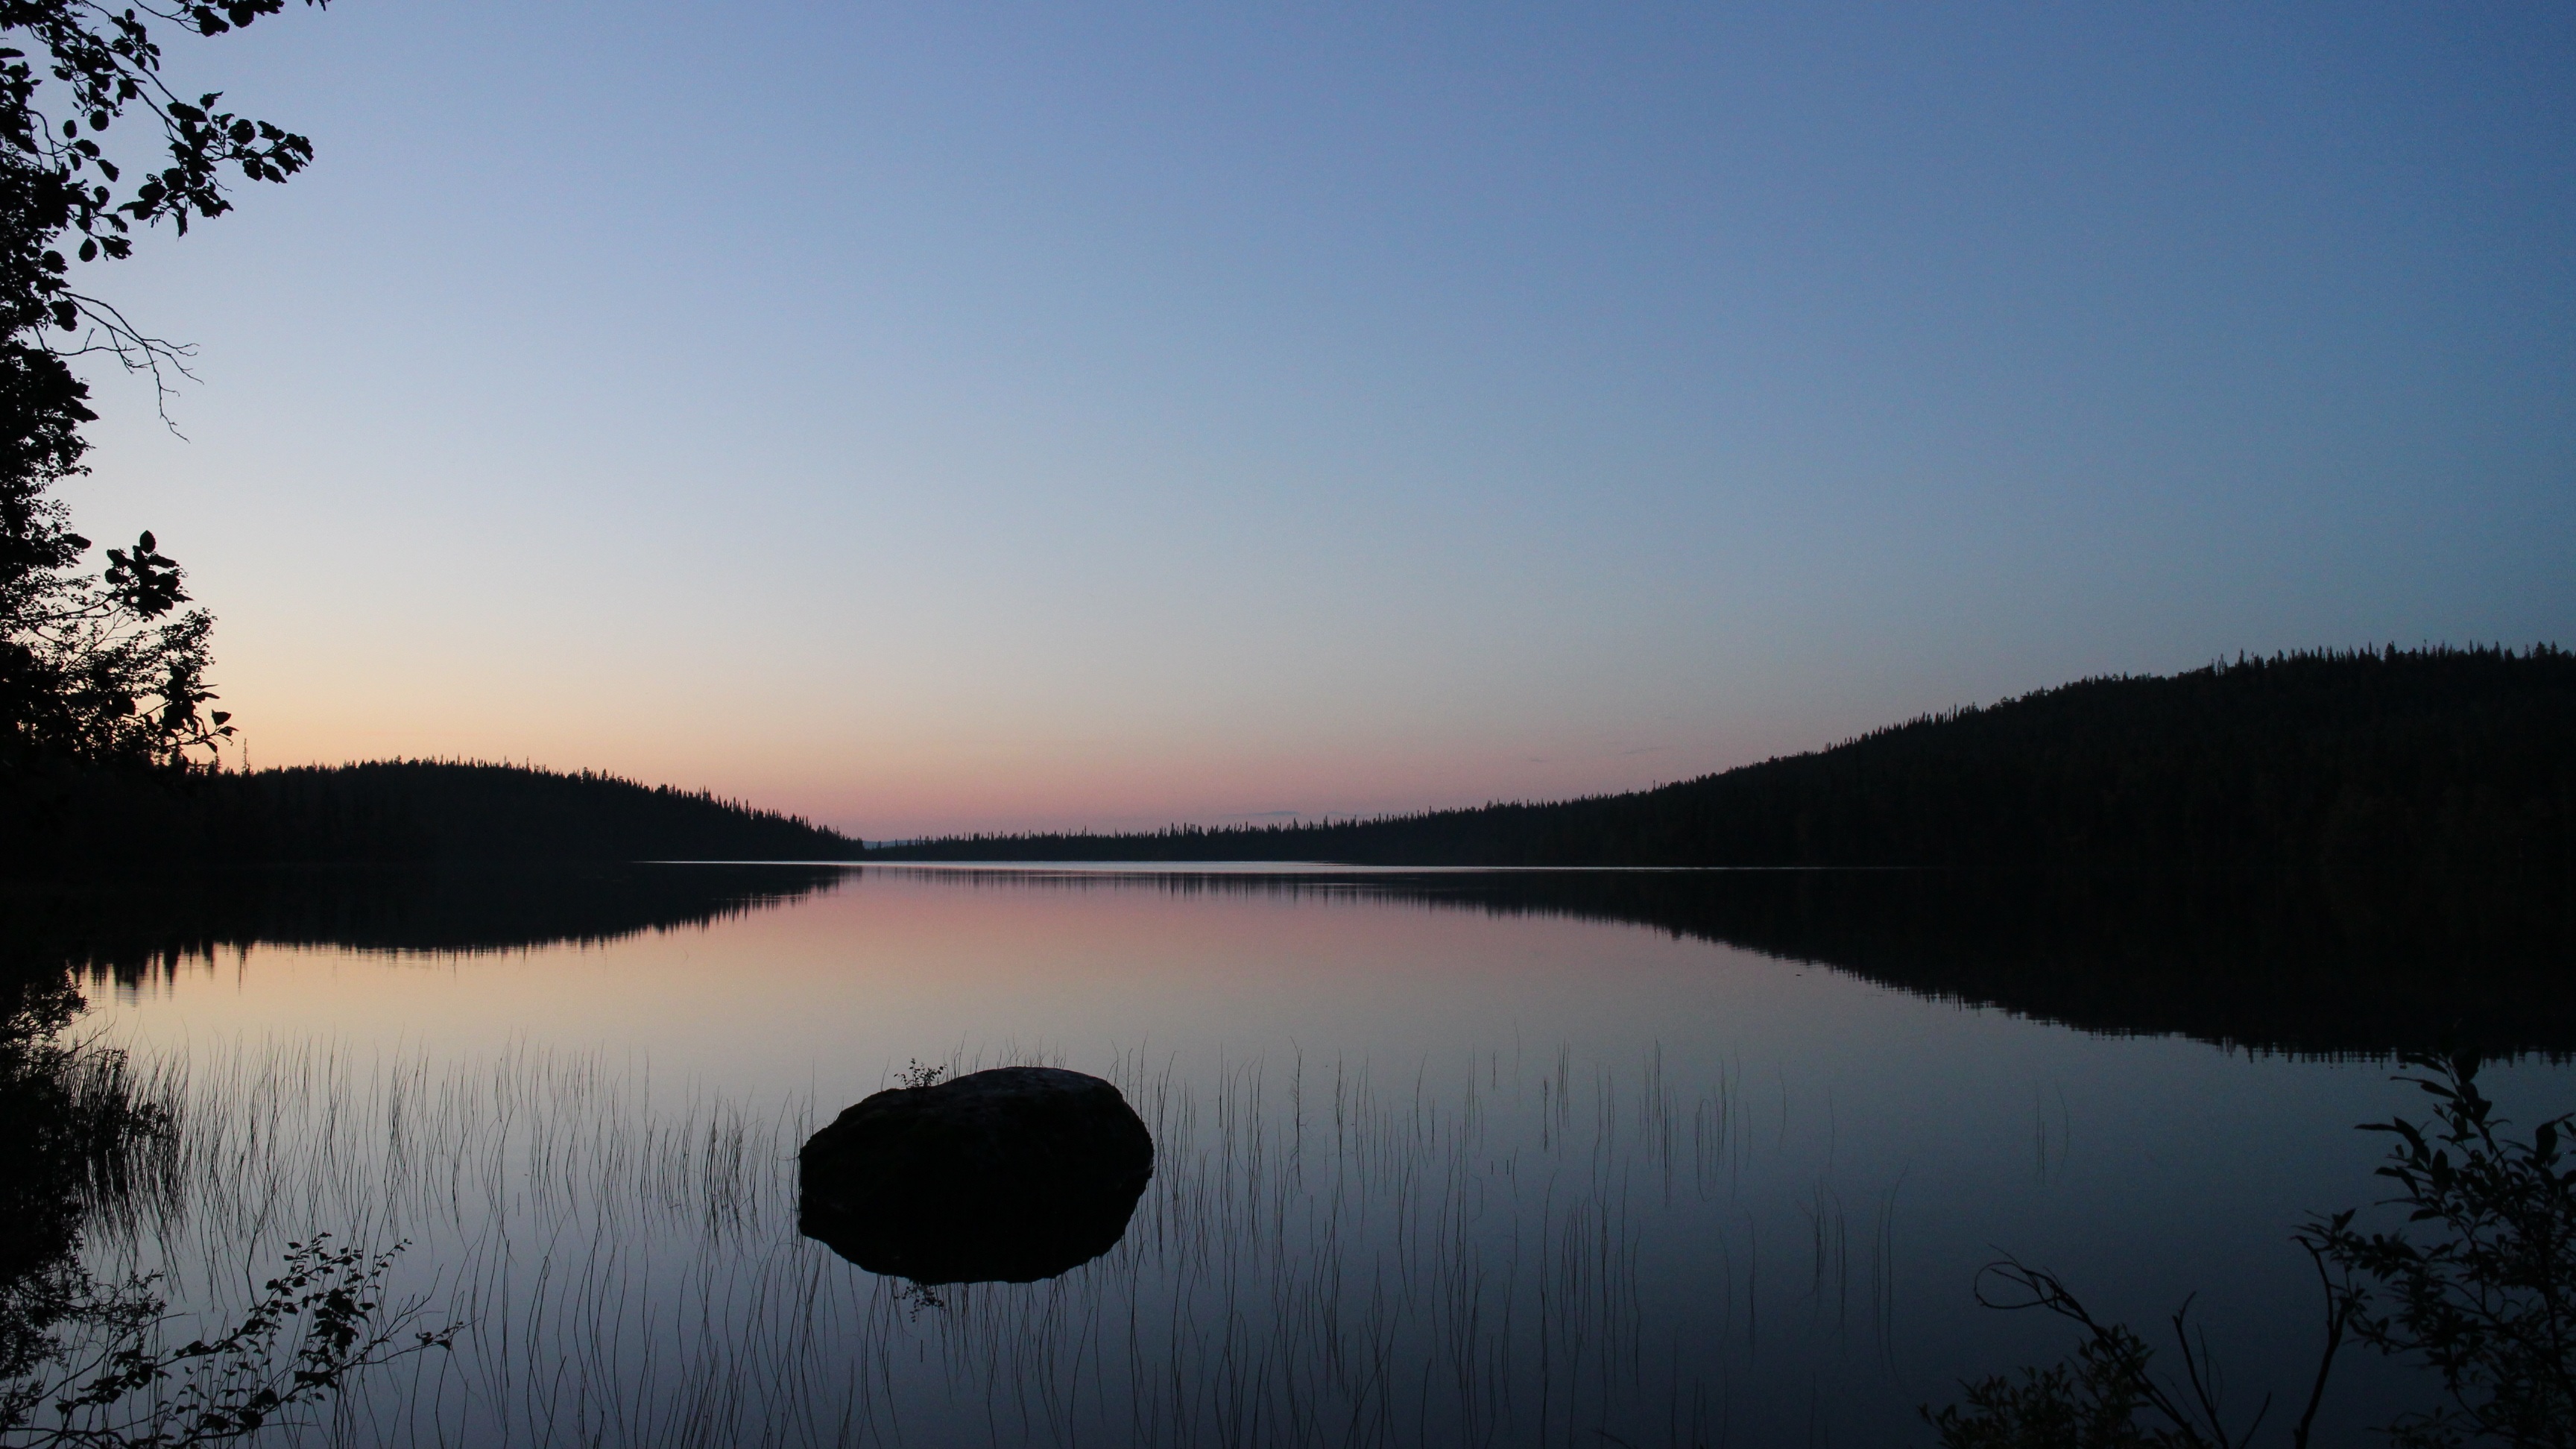
water, nature, mountain, sky, sunrise, sunset, morning, lake, dawn, river, summer, dusk, evening, reflection, reservoir, body of water, finland, loch, sunset landscape, lapland, after sunset, arctic circle, atmospheric phenomenon